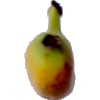
Label: Banana Lady Finger 1